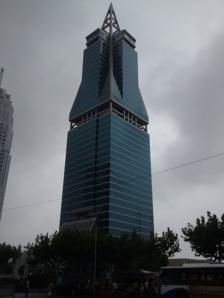
Building: King Tower
Country: China
Year built: 1996
Skyscraper in Shanghai, China King Tower 新金桥大厦 General information Type Office Location Pudong District , Shanghai , China Coordinates 31°14′52″N 121°35′13″E / 31.2479°N 121.587°E / 31.2479; 121.587 Completed 1996 Height Antenna spire 212 m (696 ft) Roof 172 m (564 ft) Technical details Floor count 38 Design and construction Architect(s) TaoHo Design Architects King Tower ( simplified Chinese : 新金桥大厦 ; traditional Chinese : 新金橋大廈 ; pinyin : Xīnjīnqiáo Dàshà ) is a skyscraper in Shanghai , China . It is 212 m tall, has 38 stories and was completed in 1996. The tower was the tallest in China until Shun Hing Square in Shenzhen was built later in the same year. It was the tallest building in Shanghai until the Jin Mao Tower 's completion in 1998. See also List of tallest buildings in Shanghai References "Emporis building ID 103800" . Emporis . "King Tower" . SkyscraperPage . Records Preceded by China Merchants Tower Tallest Building in Shanghai 1996 – 1998 Succeeded by Jin Mao Tower v t e Skyscrapers in Shanghai over 170 meters (558 feet) Completed: Over 300 m Shanghai Tower (632 m, 2014) Shanghai World Financial Center (492 m, 2008) Oriental Pearl Tower (468 m, 1995) Jin Mao Tower (421 m, 1998) Shimao International Plaza (333 m, 2005) White Magnolia Plaza (320 m, 2011) 200–300 m Plaza 66 Tower 1 (288 m, 2001) Lumina Shanghai (285.1 m, 2021) Tomorrow Square (285 m, 2003) Qiantan Center (280 m, 2020) K11 (278 m, 2002) Shanghai SK Group Tower (275 m, 2019) Shanghai Wheelock Square (270.5 m, 2008) Bocom Financial Towers (265 m, 2002) Grand Gateway Shanghai Towers (262 m, 2005) Shanghai IFC North Tower (260 m, 2010) Huamin King Tower (258 m, 2011) One Lujiazui (256 m, 2008) Bank of Shanghai Headquarters (252 m, 2005) Shanghai IFC South Tower (250 m, 2009) Maxdo Centre (241 m, 2005) Cloud Nine (238 m, 2006) International Ocean Shipping Building (232 m, 2000) Plaza 66 Tower 2 (228 m, 2006) Oasis Skyway Garden Hotel (226 m, 2006) Bank of China Tower (226 m, 2000) Raffles City (222 m, 2003) Jasper Tower (220 m, 2008) The Longemont Shanghai (218 m, 2005) Shanghai Dong Hai Plaza (217 m, 2004) World Finance Tower (212 m, 2000) King Tower (212 m, 1996) Pudong International Information Port (211 m, 2001) Nan Zheng Building (205 m, 1998) Lippo Plaza (204 m, 1998) Shanghai Sen Mao International Building (203 m, 1998) Huaxia Financial Square Towers (202 m, 2003) Golden Bell Mansion (200 m, 1998) Radisson Hotel Shanghai New World (200 m) 170–200 m World Plaza Shanghai (199 m, 1998) Bund Center (198 m, 2002) Wenxin United Press Building (197 m, 1999) Lan Sheng Building (196 m, 1997) China Insurance Building (196 m, 1999) The Center (196 m, 2004) CITIC Square (193 m, 2000) Huaneng Union Tower (188 m, 1997) CAAC Pudong Tower (188 m, 2001) Bao'an Tower (188 m, 1997) Shanghai Futures Building (187 m, 1998) China Merchants Tower (186 m, 1995) Shanghai China Merchants Plaza Office Building (186 m, 1998) Aurora Plaza (185 m, 2003) Pudong Development Mansion (185 m, 2001) Ciro's Plaza (181 m, 2002) Union Square Towers (185 m, 2005) Pudong Shangri La Hotel Extension (180 m, 2005) Citigroup Tower (180 m, 2005) Shanghai Property Information Exchange Center (180 m, 2000) Harbour Ring Plaza (178 m, 1998) K. Wah Center (178 m, 2005) Four Seasons Hotel (172 m, 2002) Under construction: Shanghai North Bund Center (480m) Xujiahui Tower (370m, 2024) X3-2 Office Development (200 m) Park Place Office Tower (188 m) Shanghai Expo Guest Hotel (178 m) Buildings listed in order of height and with year of completion Building data source: Emporis See also:' List of tallest buildings in Shanghai Category:Buildings and structures in Shanghai Buildings on the Bund Authority control databases : Geographic Structurae This article about a building or structure in China is a stub . You can help Wikipedia by expanding it . v t e